Federal University of ABC

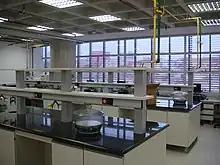
Teaching laboratory

For science projects the institution created the PDPD program ("Researching Since The First Day" or "Pesquisando Desde o Primeiro Dia" in Portuguese), where first-year students participate in research projects funded by the institution and supervised by doctors.